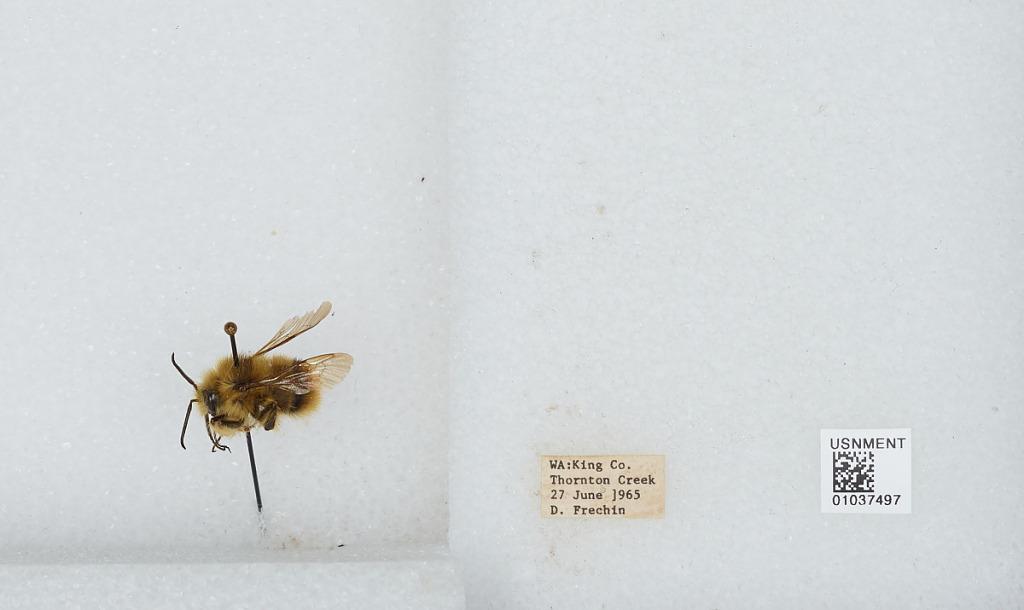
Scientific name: Bombus (Pyrobombus) mixtus Cresson
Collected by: D. Frechin
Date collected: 1965-6-27
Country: United States
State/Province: Washington
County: King
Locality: Thornton Creek
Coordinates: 47.7031, -122.309